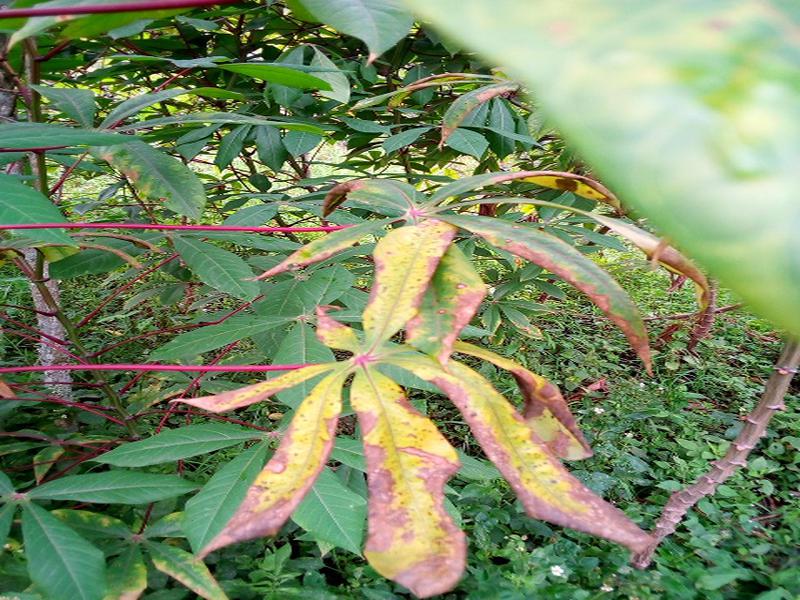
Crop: cassava
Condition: bacterial_blight